Concert

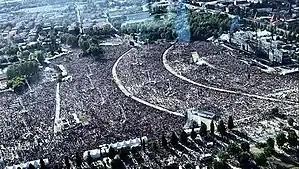
Vasco Rossi's show at Enzo Ferrari Park in Modena, Italy, which set a new world attendance record in 2017

A concert tour is a series of concerts by an artist or group of artists in different cities, countries, or locations. Often concert tours are named, to differentiate different tours by the same artist and associate a specific tour with a particular album or product. Especially in the popular music world, such tours can become large-scale enterprises that last for several months or even years, are seen by hundreds of thousands or millions of people, and bring in millions of dollars, or the equivalent, in ticket revenues.